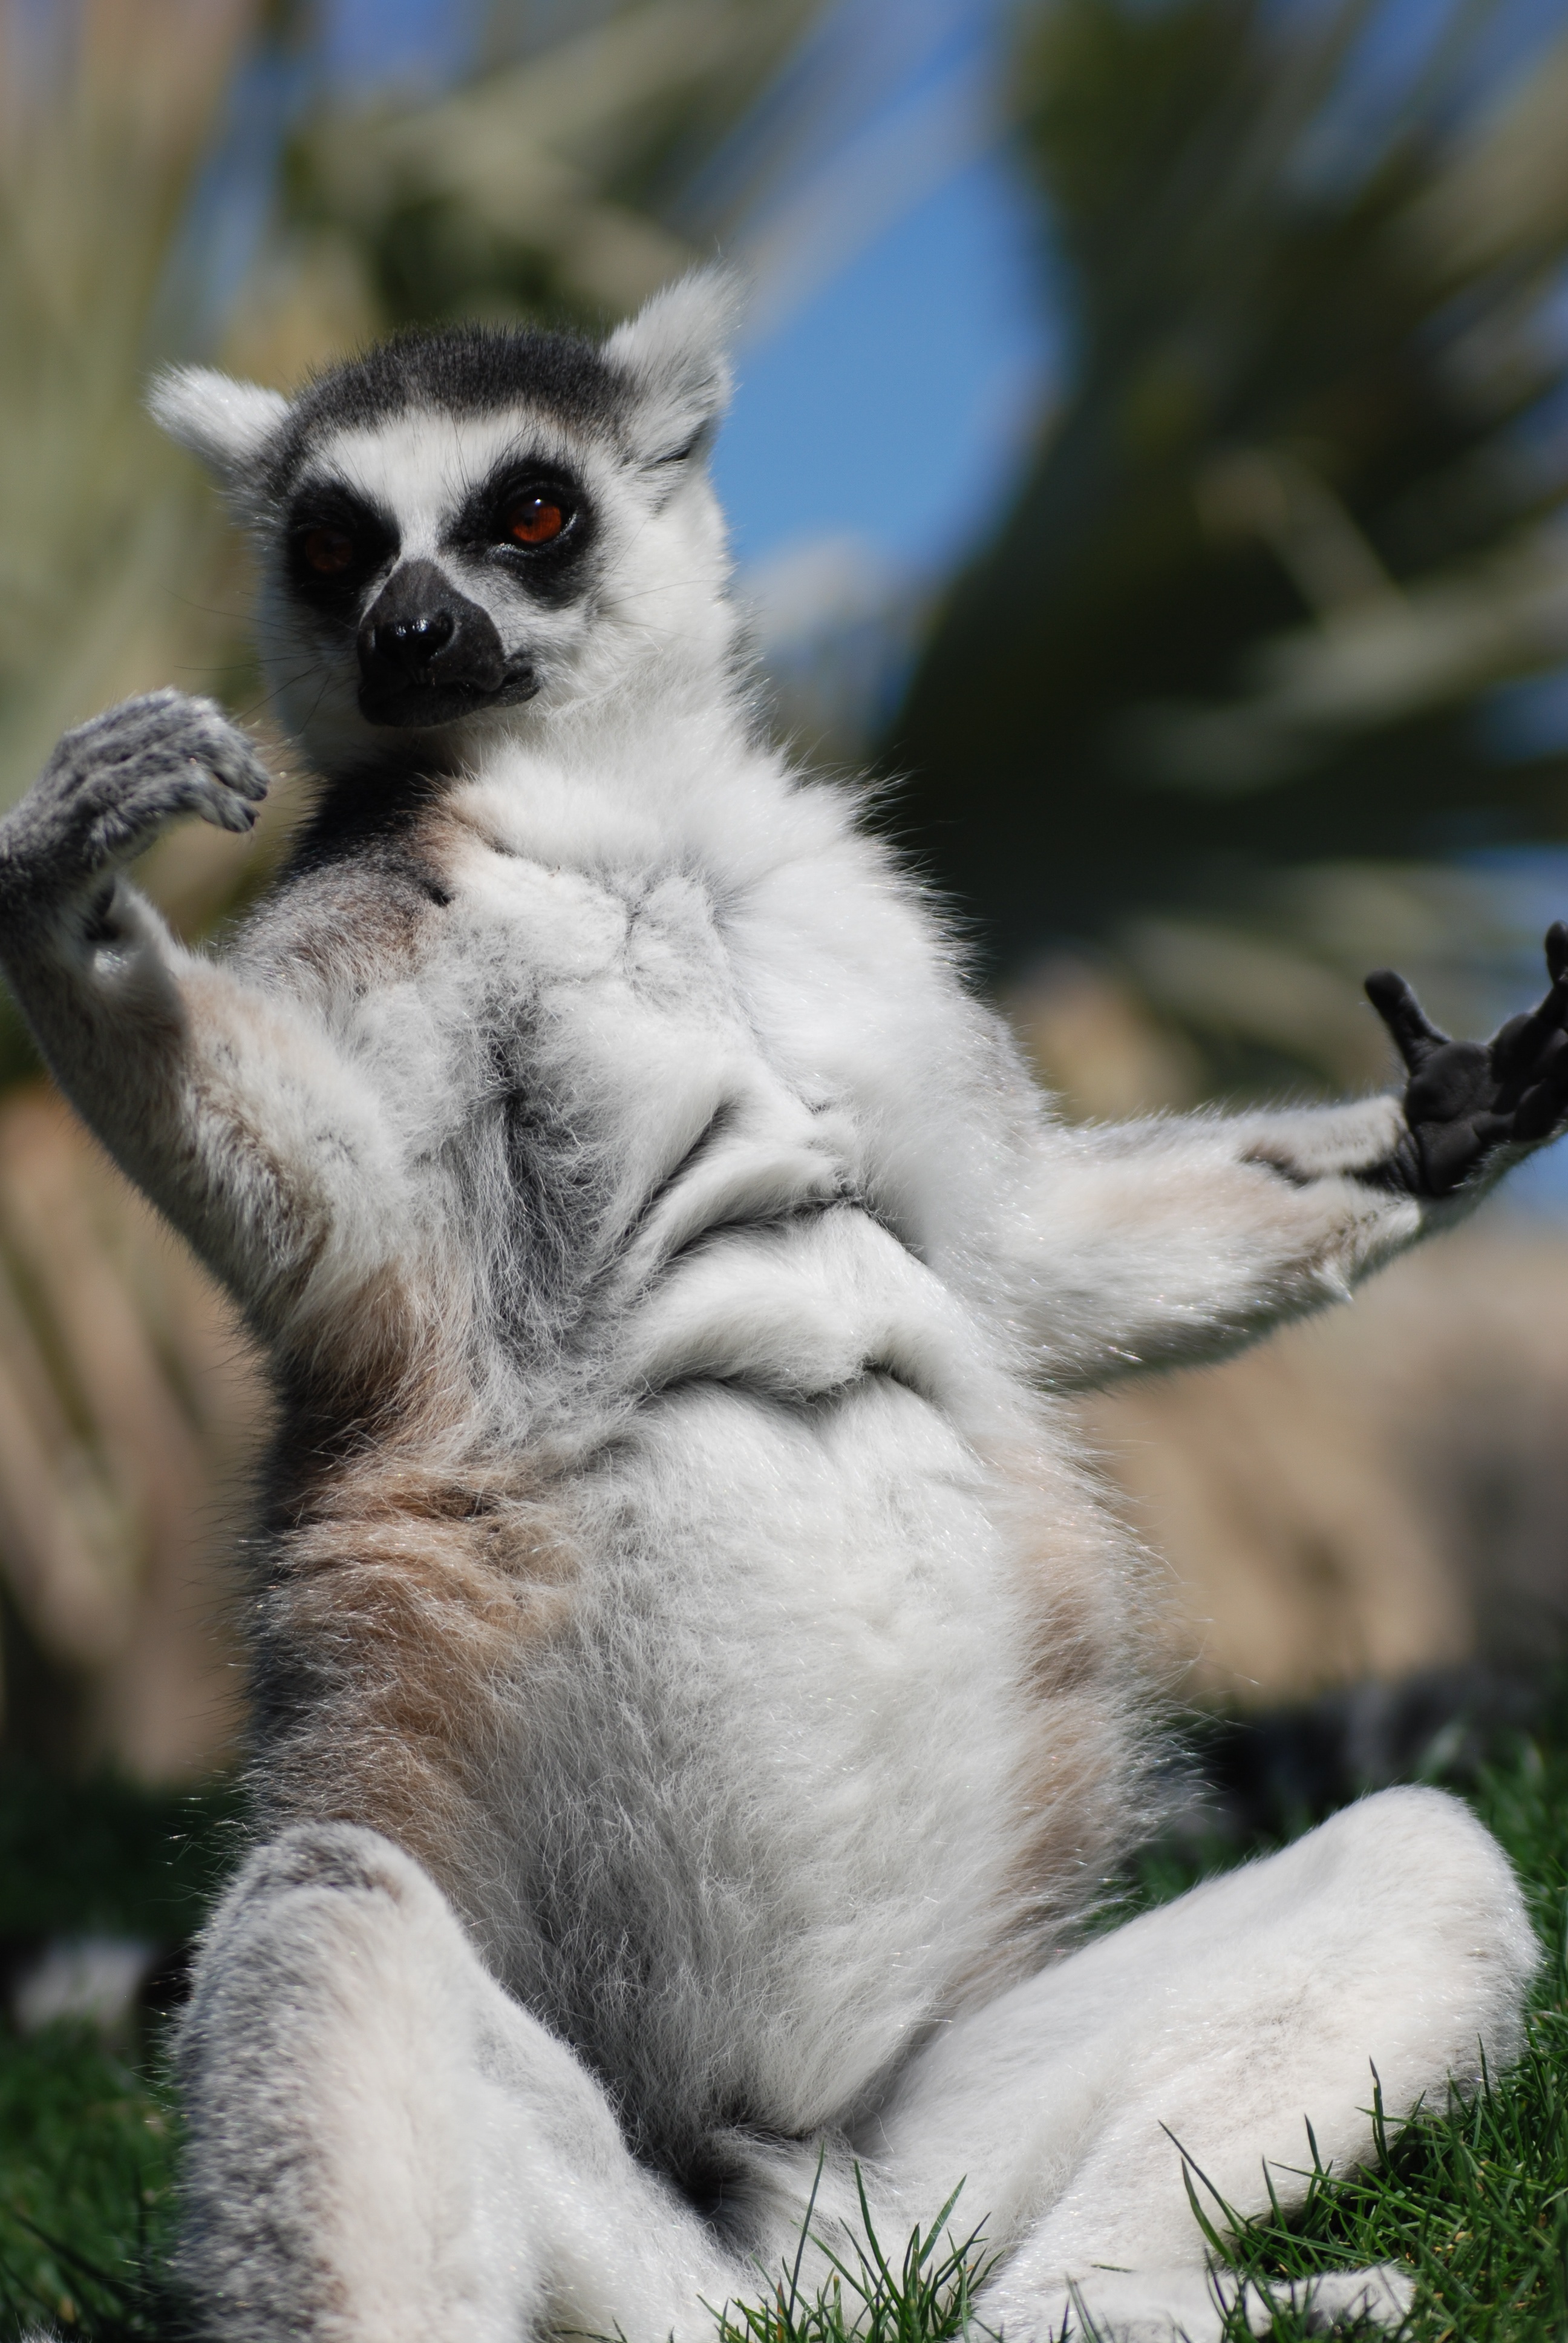
animal, wildlife, zoo, sitting, mammal, fauna, primate, vertebrate, lemur, animal portrait